Northern Virginia trolleys

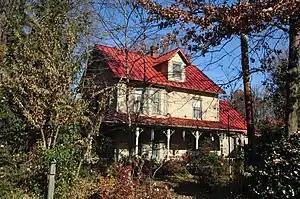

In 1927, the Arlington & Fairfax was organized by local governments and citizens to take control of the 24.27 miles of WA&FC lines after the W-V went bankrupt. At the same time they purchased 30 secondhand cars. In 1932, the W, A and MV line lost the right to travel into D.C. which cut the A&F off as well. On January 17, 1932, the last Arlington & Fairfax streetcar departed from 12th & D Streets, NW, abandoning all direct service to Washington, D.C. In April the company started running buses, as the Arlington and Fairfax Motor Transportation Company subsidiary, from Clarendon straight into Washington and they proved so popular that on August 1 the company abandoned rail service between Clarendon and Arlington Junction. In late 1932, they announced plans to remove the South Arlington Branch (tracks between Clarendon and Arlington Junction) which they did by 1934, and in 1935 they sold that part of the right-of-way that was not part of Ft. Myer. In 1934 they extended motor coach service to the edge of Falls Church and then into the town.